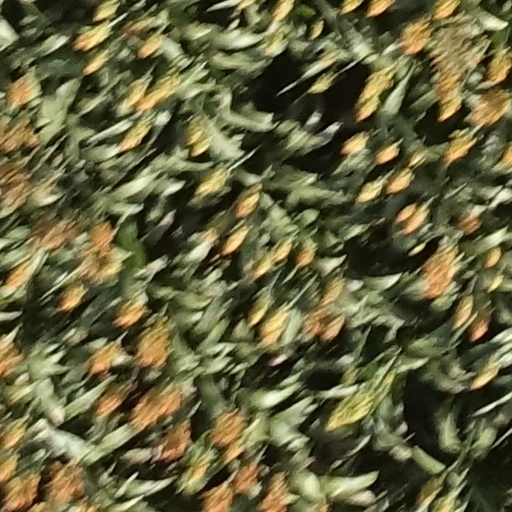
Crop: sorghum